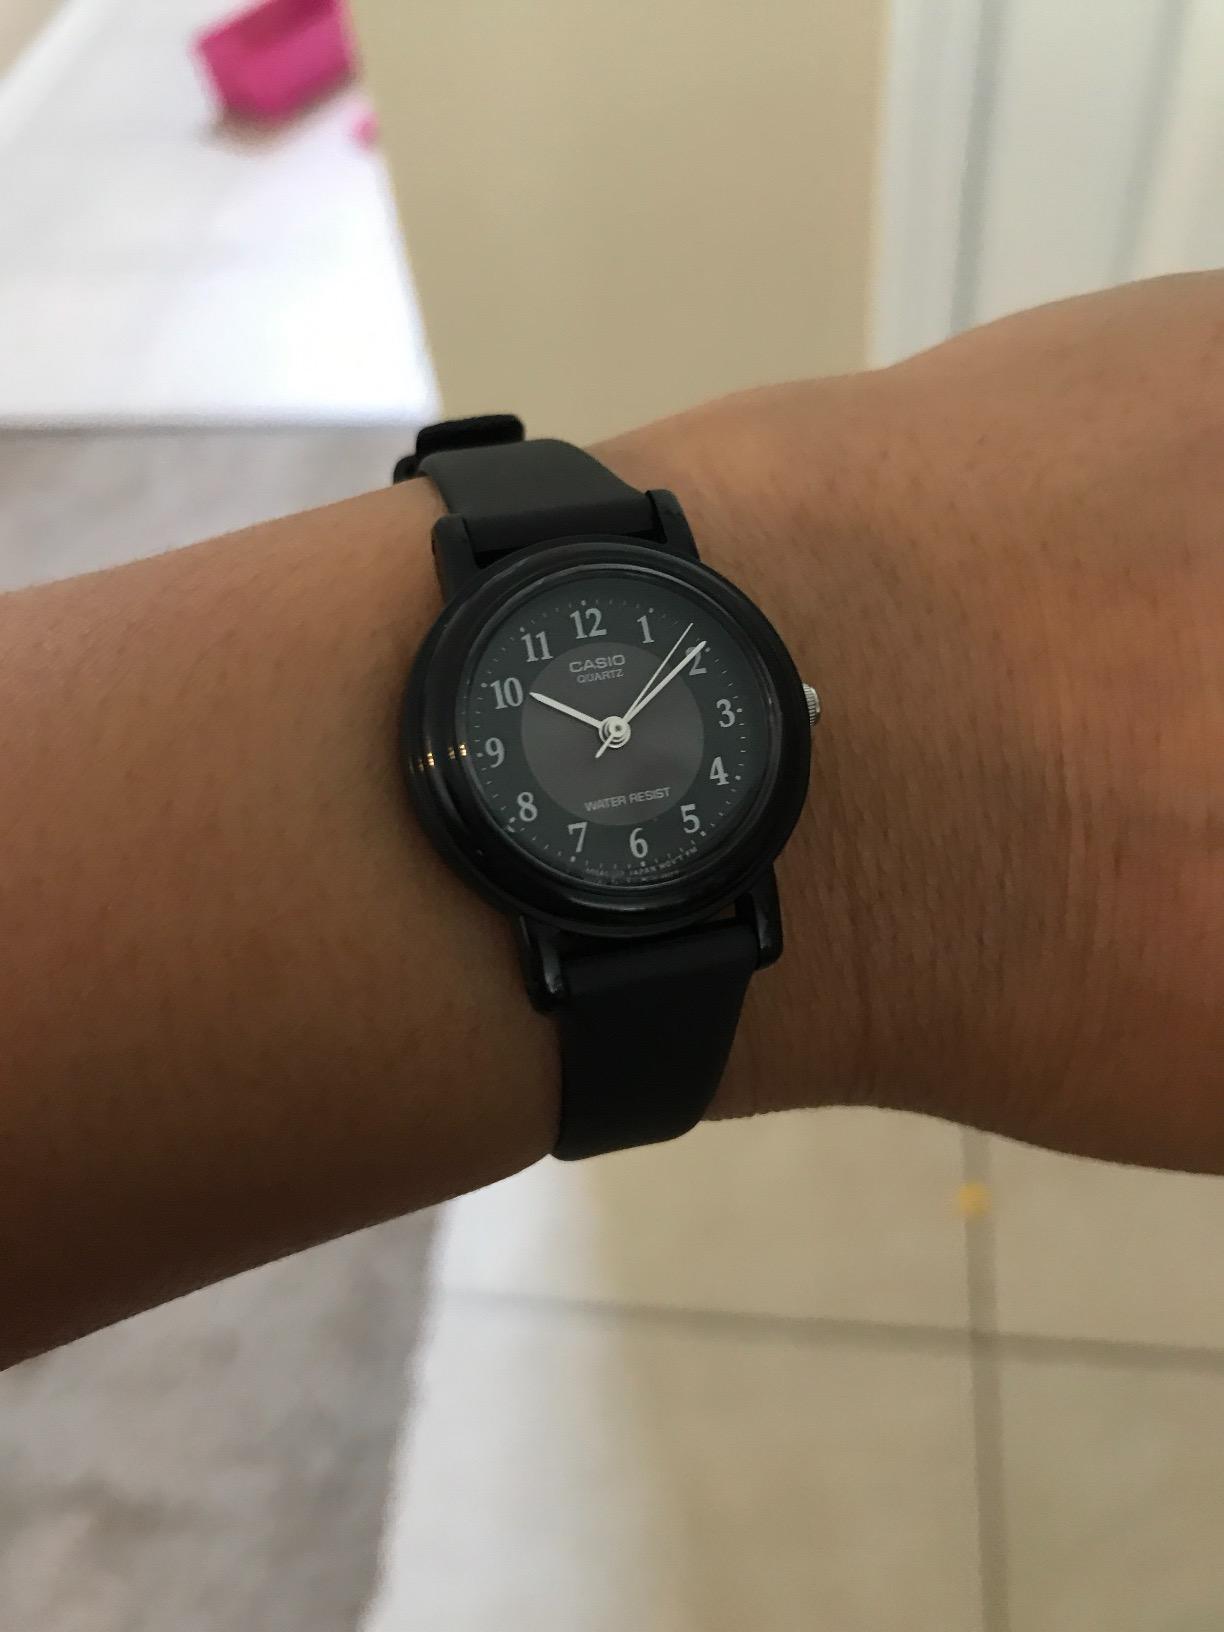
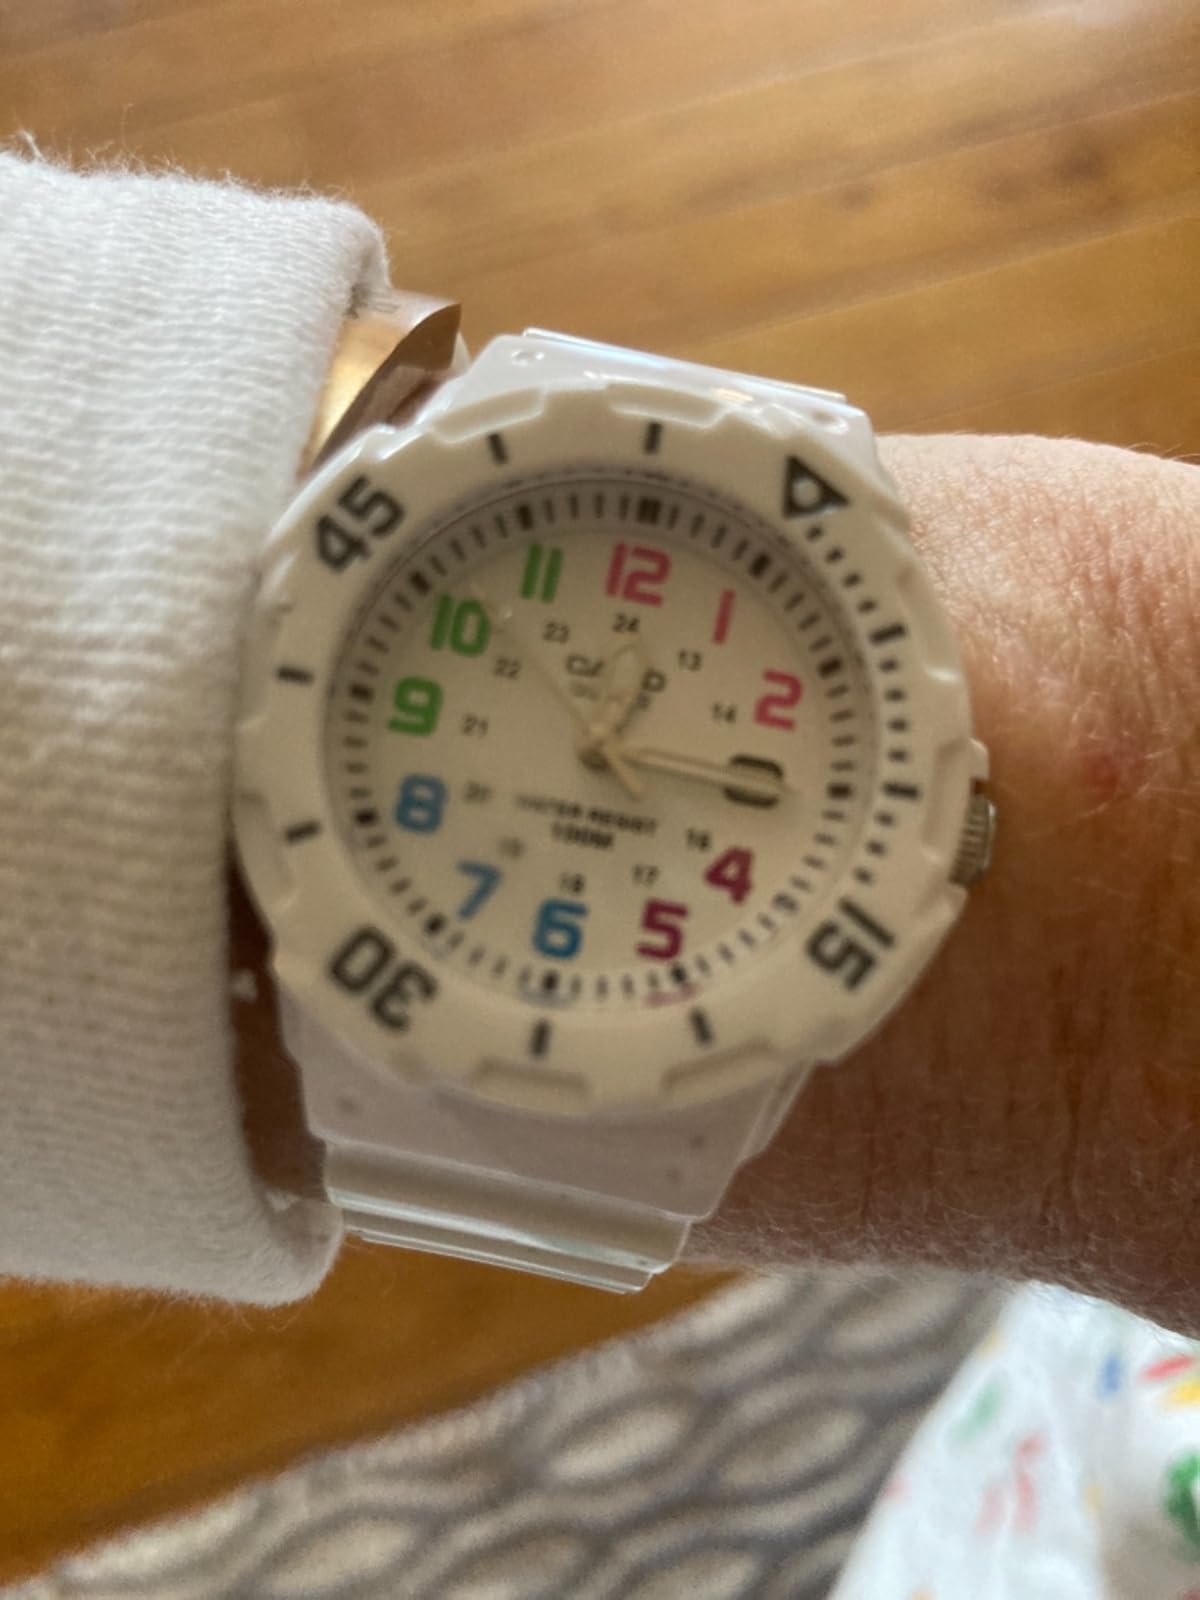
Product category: accessories_watch
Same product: no